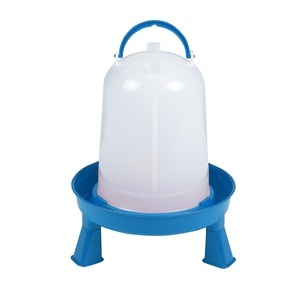
DOUBLE TUF POULTRY WATERER 3 QT W/ LEGS
The larger capacity of this Double-Tuf 2 Gallon Poultry Waterer is great for your flock. Removable legs raise the waterer off the ground to keep dirt and debris from getting in the water. Molded from durable plastic for years of use. The translucent plastic body makes it quick and easy to check the water level. Holds 3 QT
Brand: FLORIDA HARDWARE
Category: Animals & Pet Supplies > Pet Supplies > Bird Supplies > Bird Cage Accessories > Bird Cage Food & Water Dishes > Bird Cage Water Dishes